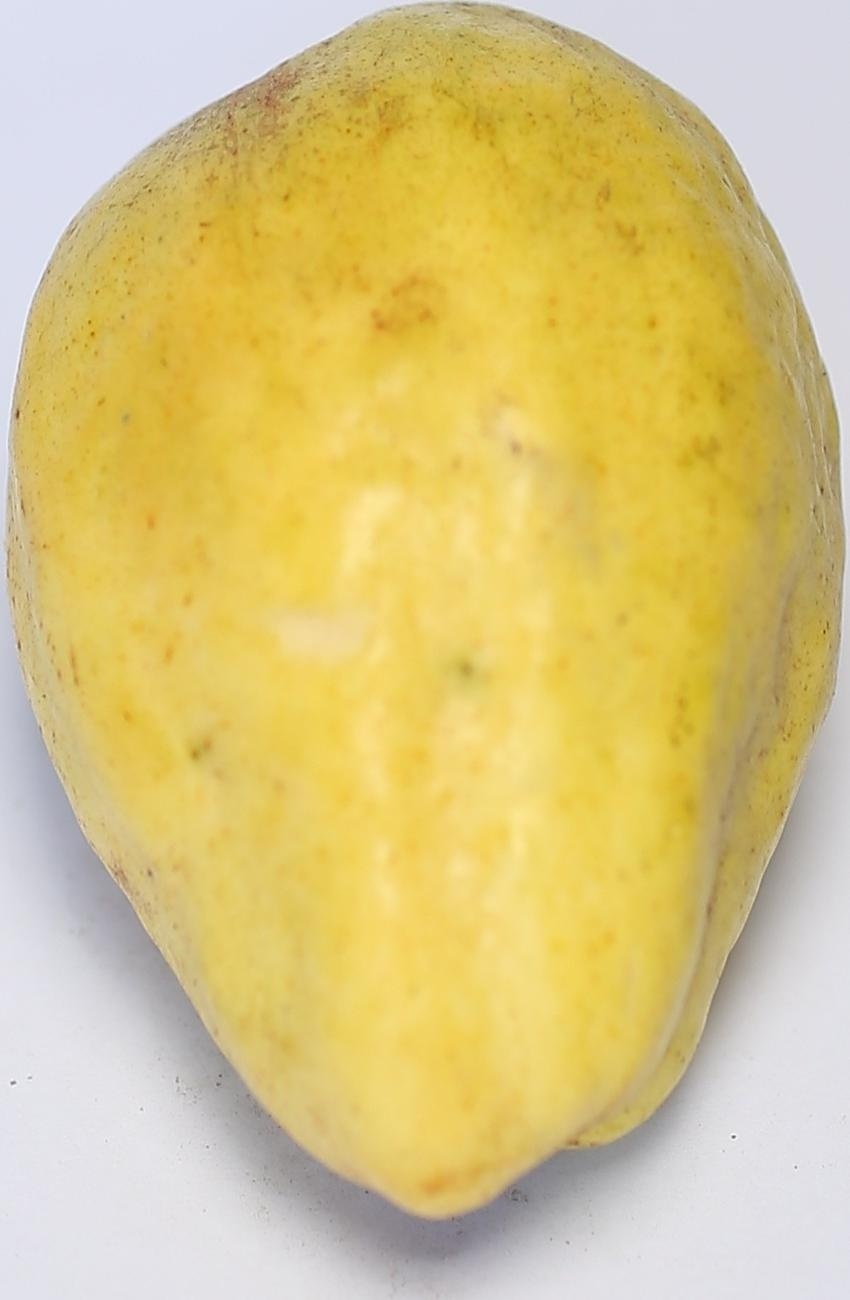
Maturity: ripe
Variety: thadhrami